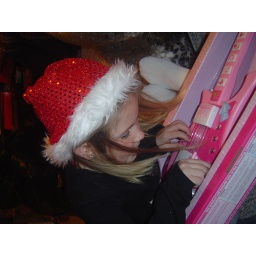
Sophie inspecting her guitar in the box